Stormbringer (role-playing game)

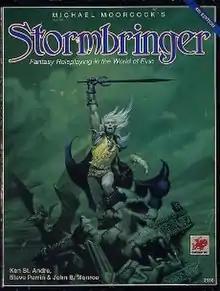
4th edition box cover illustrated by Michael Whelan, 1977.

Stormbringer is a fantasy tabletop role-playing game published under license by Chaosium. Based on the Elric of Melniboné books by Michael Moorcock, the game takes its name from Elric's sword, Stormbringer (though one edition was published as "Elric!"). The rules are based on Chaosium's percentile-dice-based "Basic Role-Playing" system.